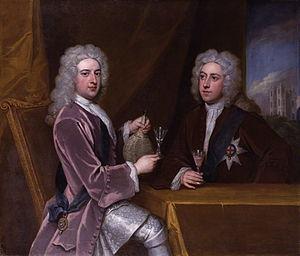
Le titre de connétable de la Tour est la plus haute charge disponible au sein de la tour de Londres.